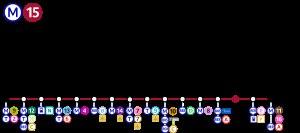
La ligne 15 du métro de Paris est une ligne en construction du réseau métropolitain de Paris. Longue de 75 km et devant desservir 36 stations, elle constitue l'élément central du projet global du Grand Paris Express.